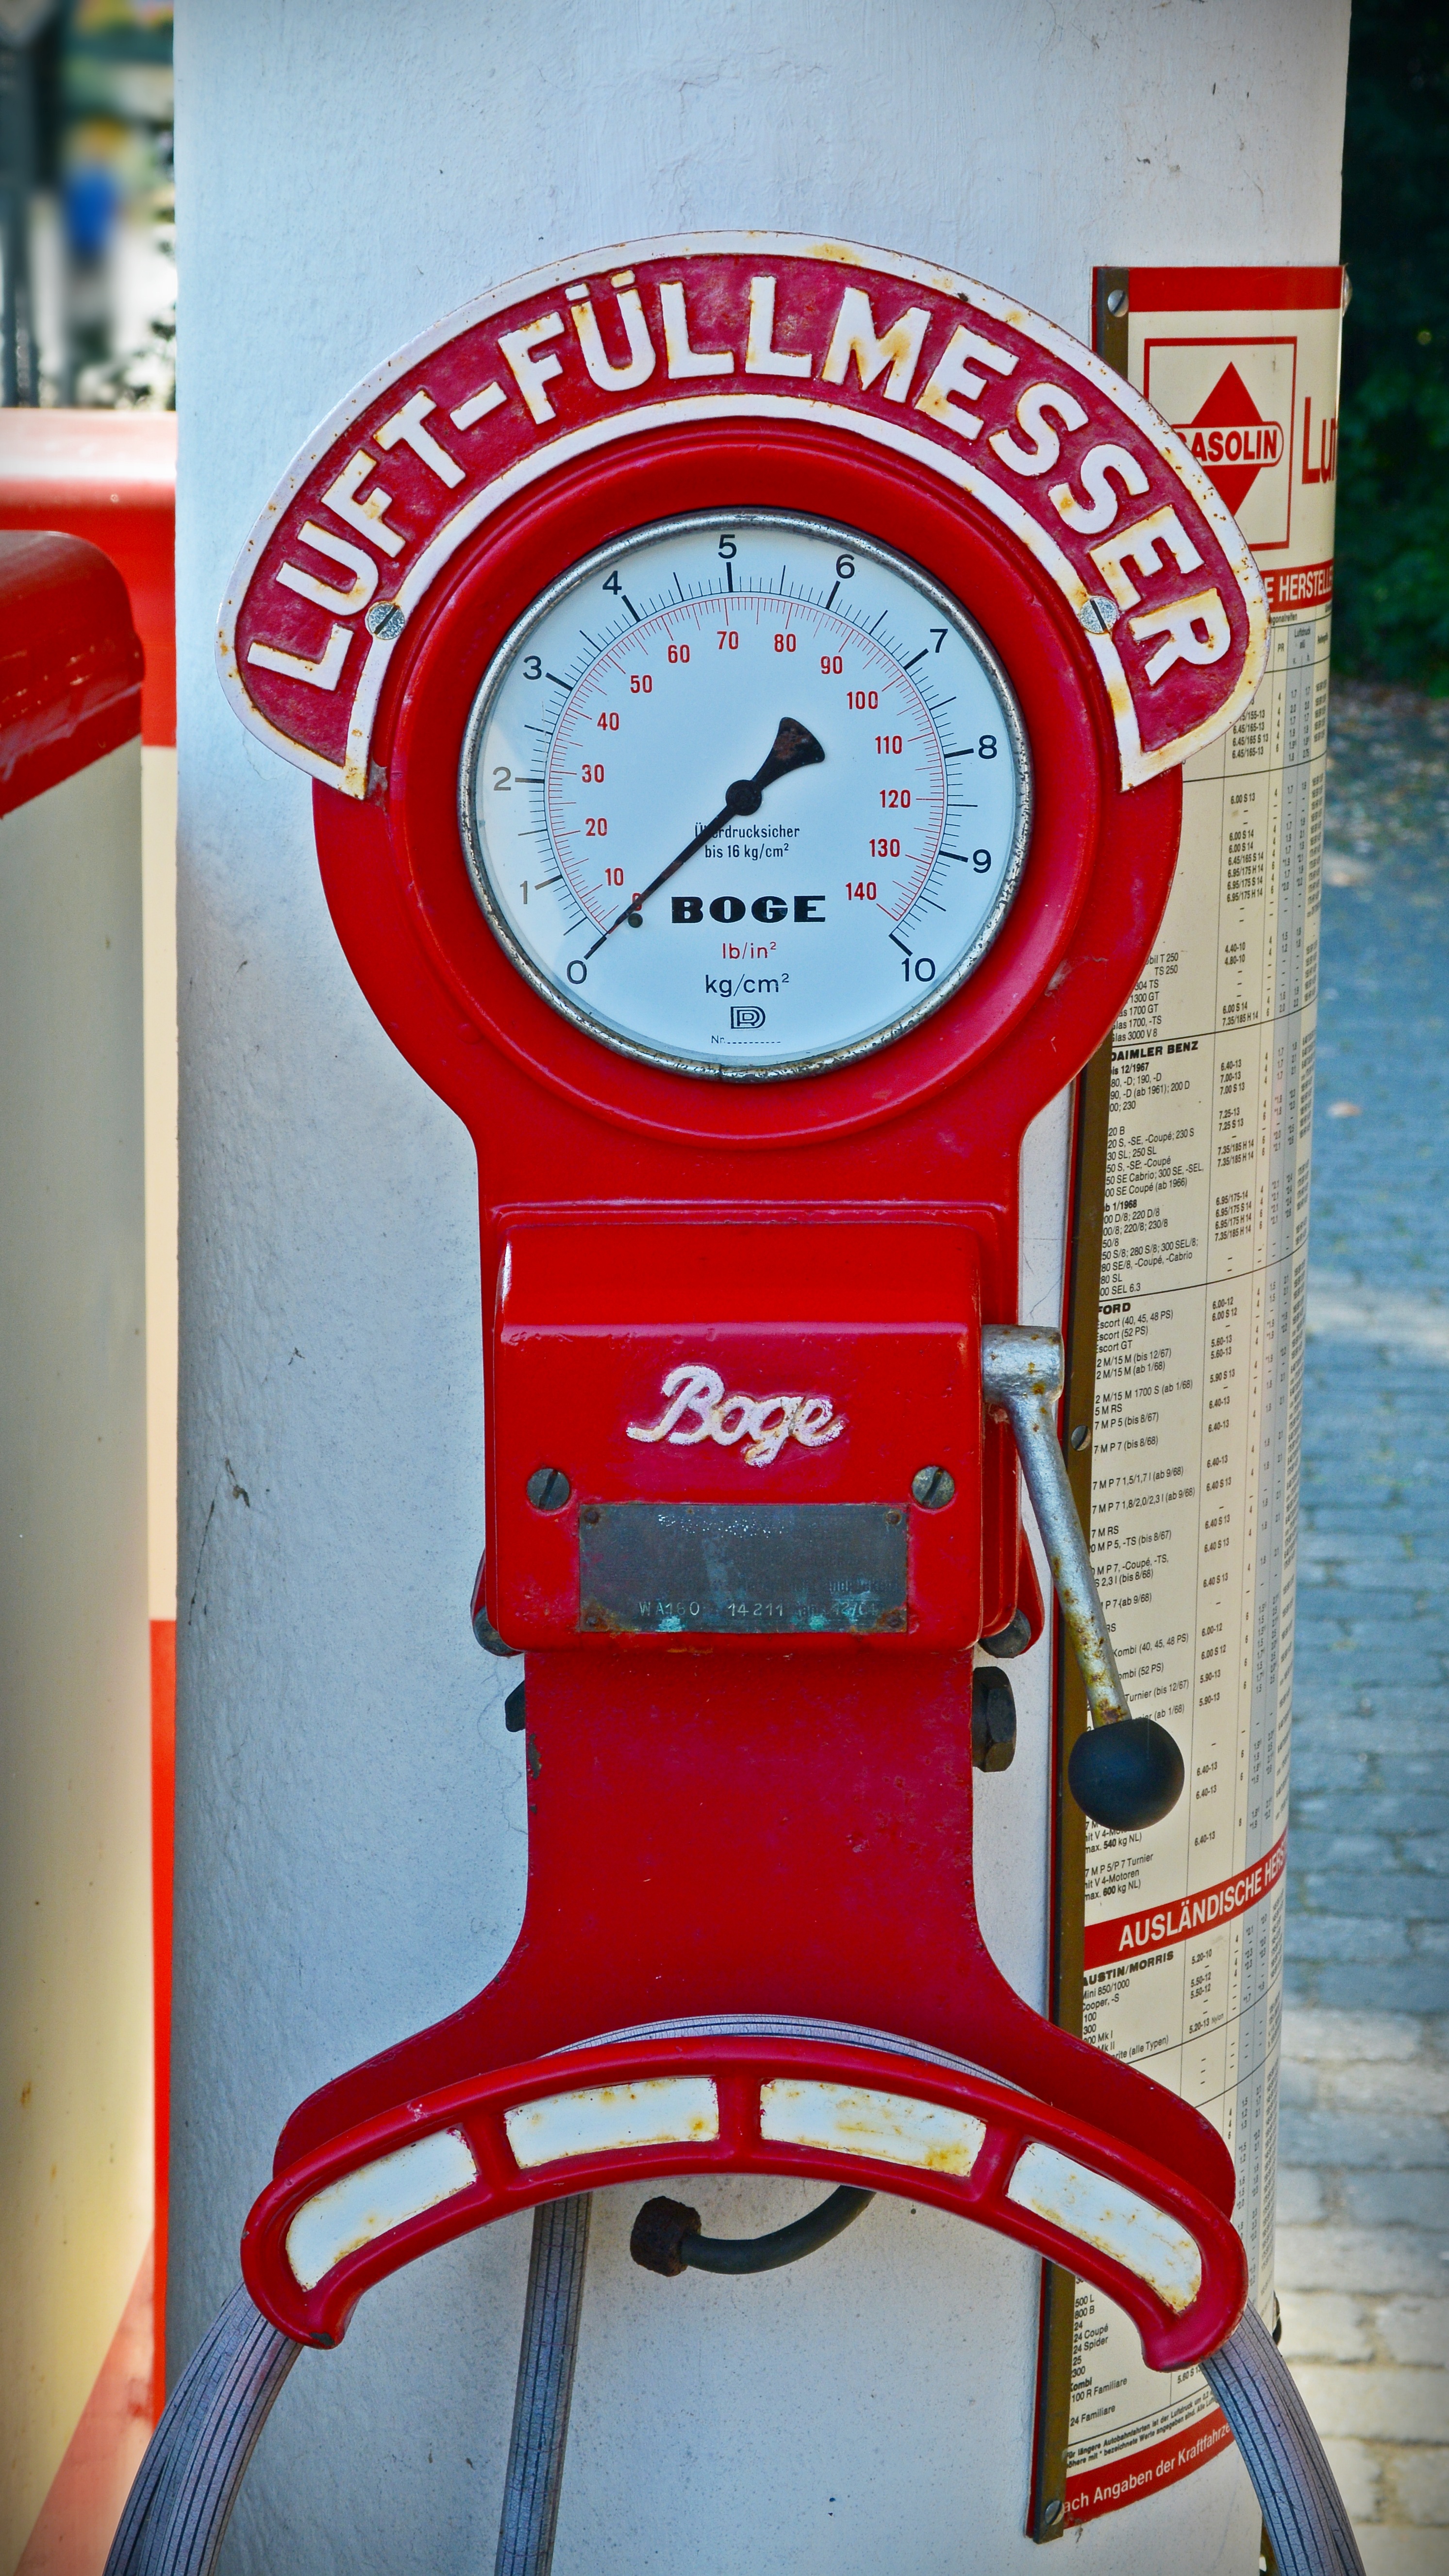
technology, number, old, sign, red, color, show, machine, blue, gauge, art, fittings, petrol stations, air pressure